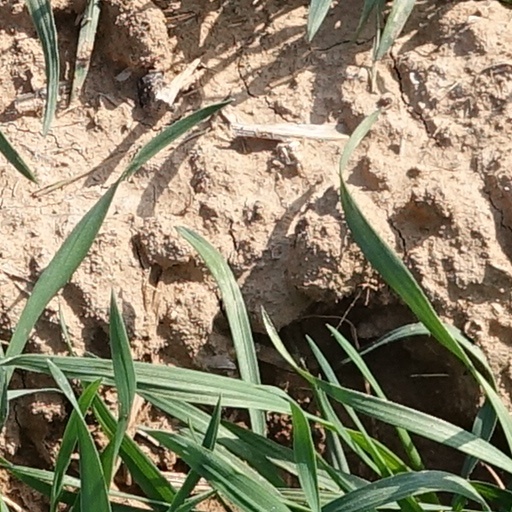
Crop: wheat